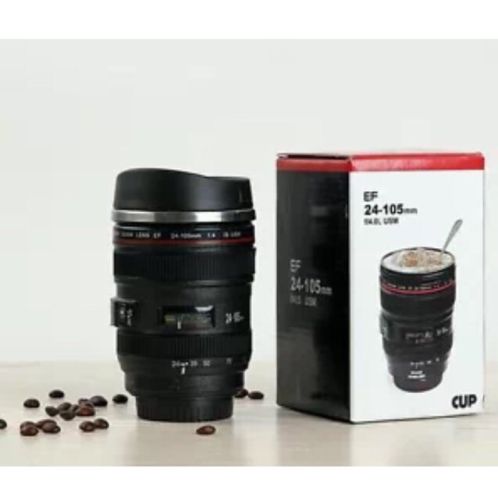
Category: mug